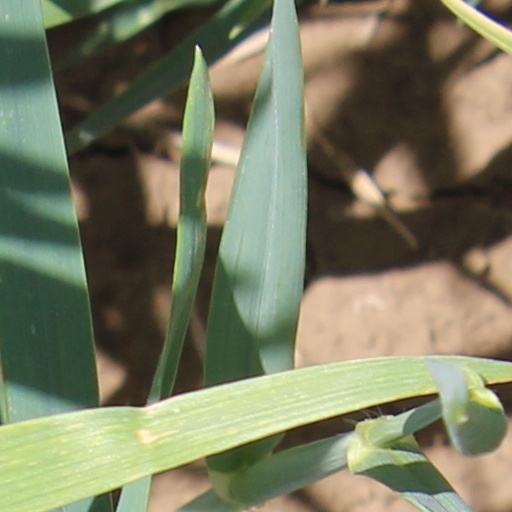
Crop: wheat